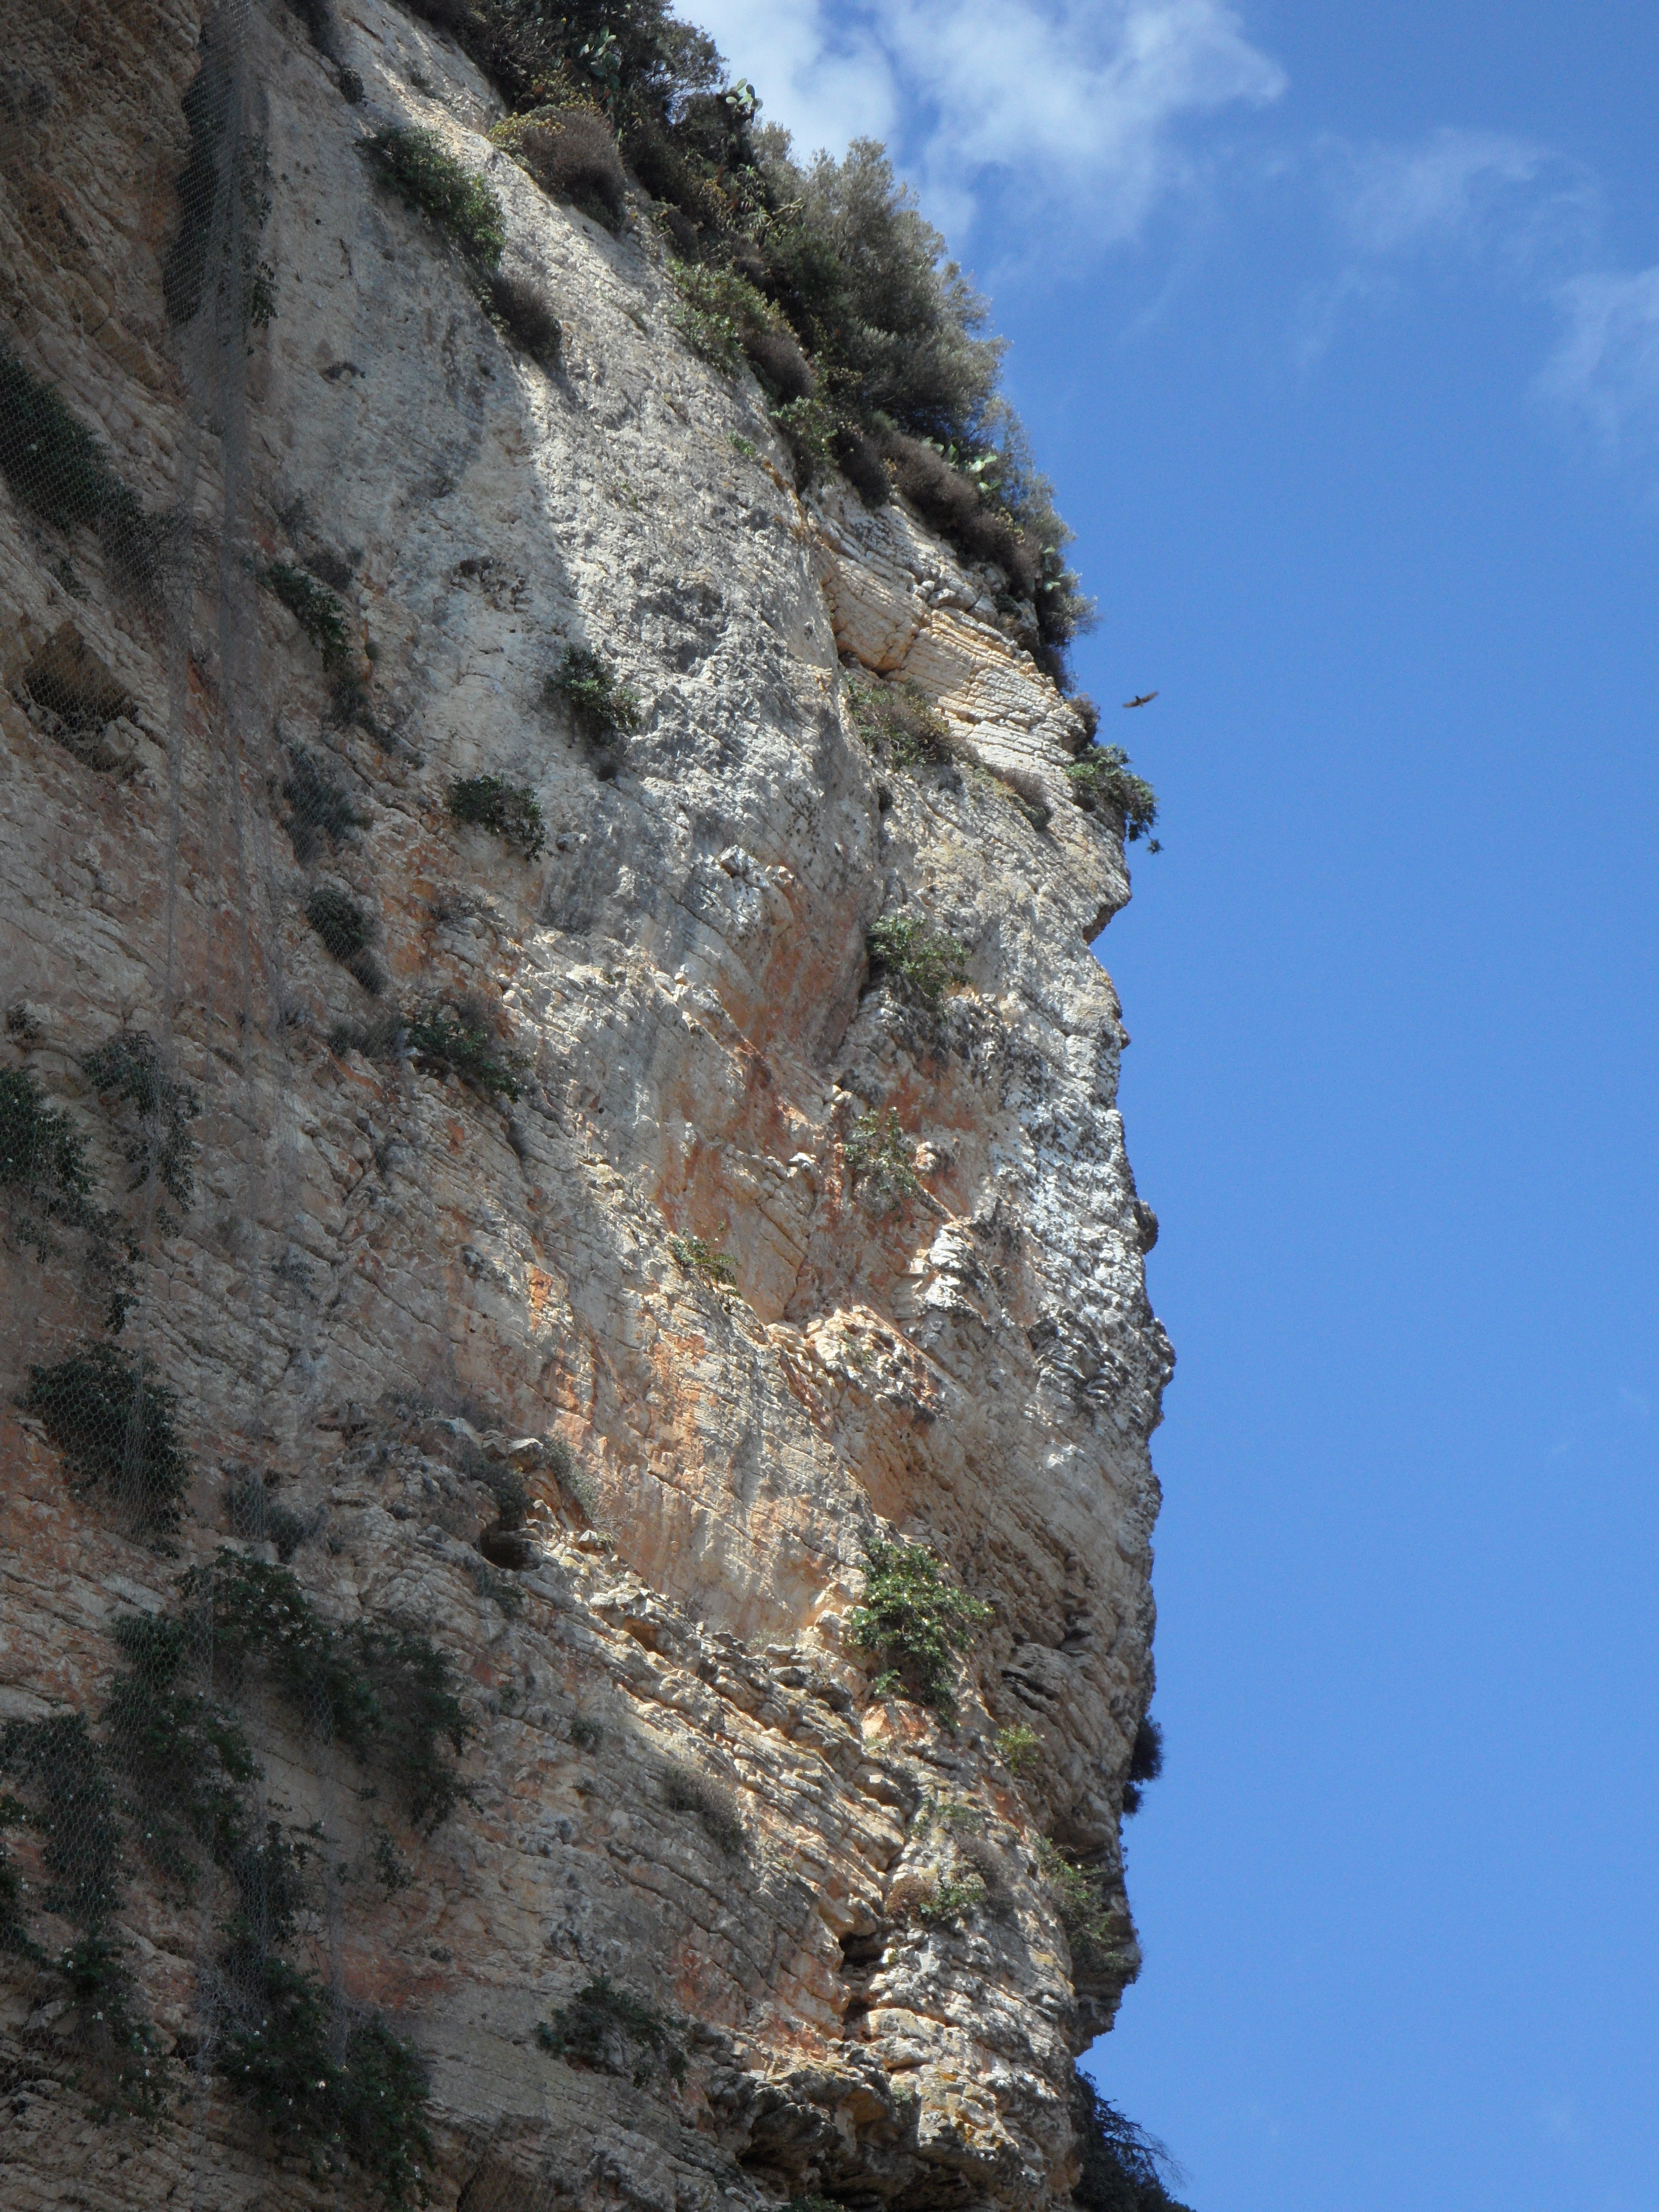
landscape, rock, mountain, sky, adventure, stone, recreation, formation, cliff, high, rocky, climbing, rock climbing, steep, terrain, ridge, geology, sports, mountains, mallorca, rocky coast, steinig, schroff, sport climbing, drop steeply